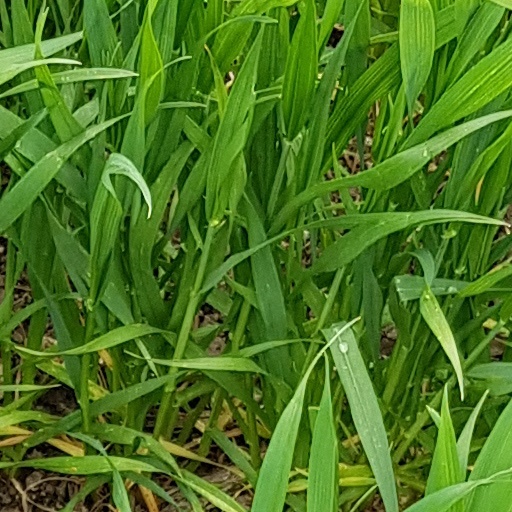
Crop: wheat